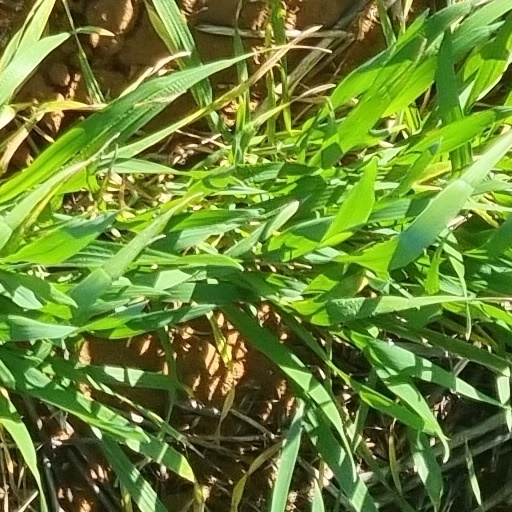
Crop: wheat